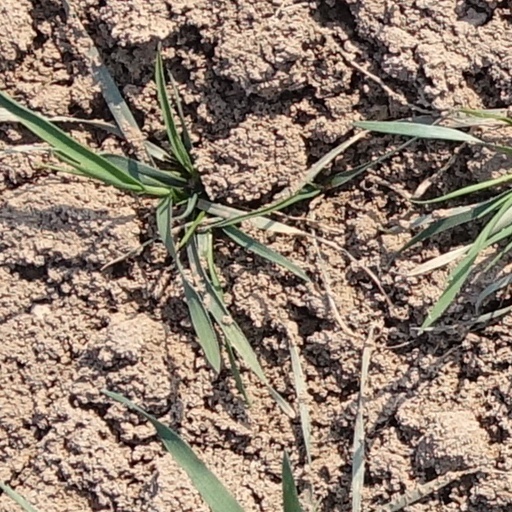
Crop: wheat